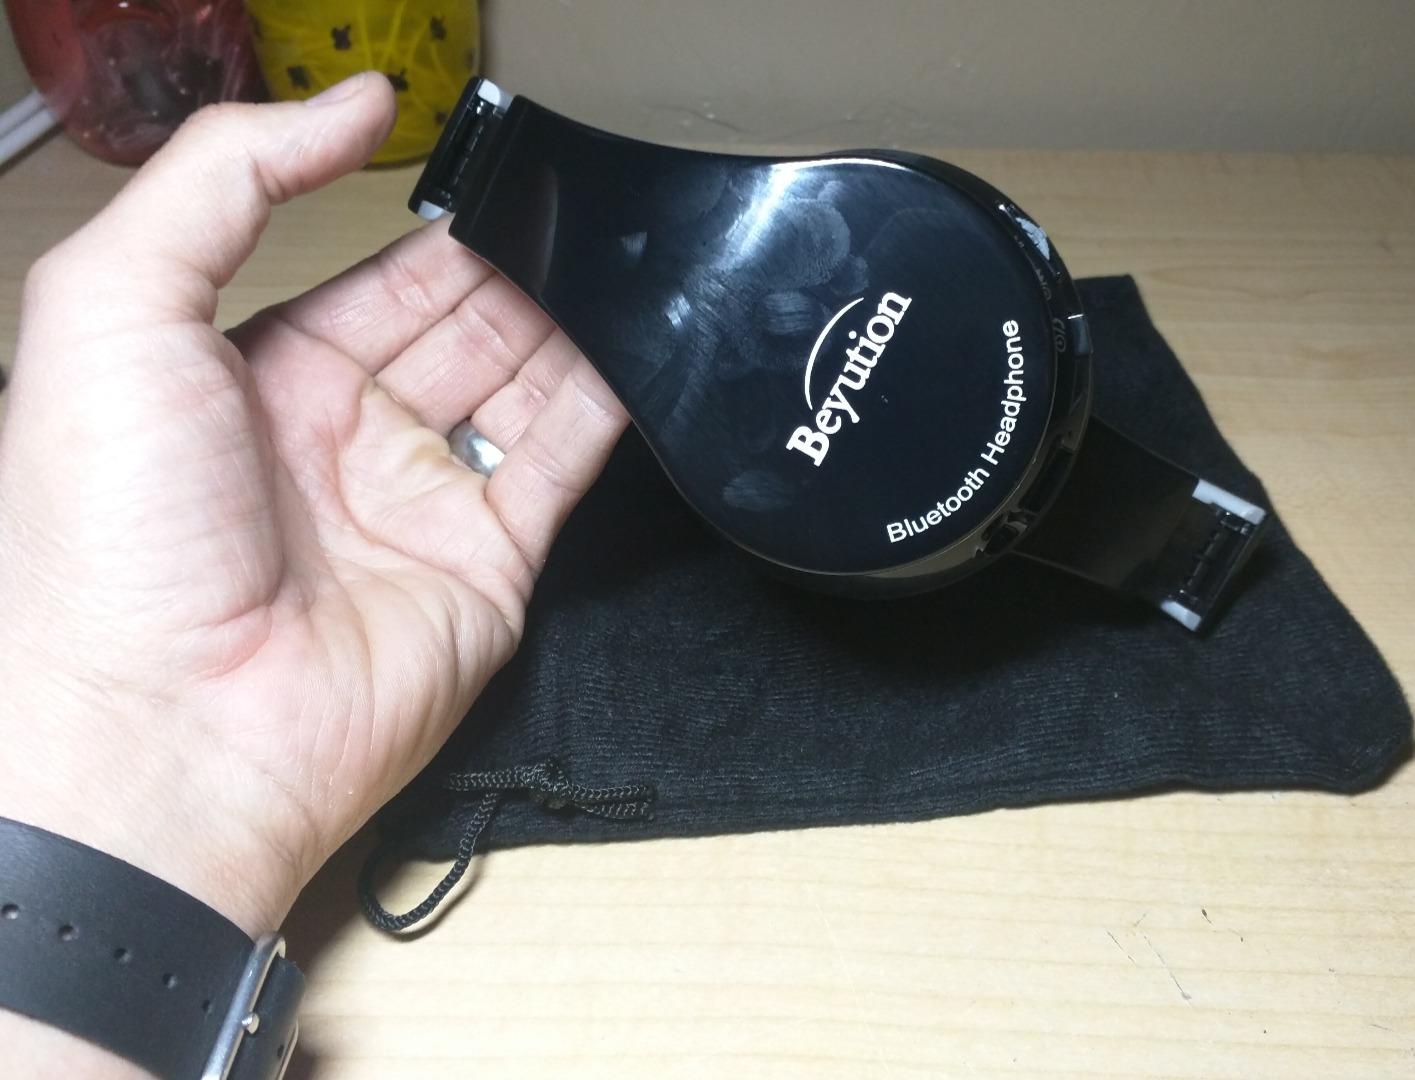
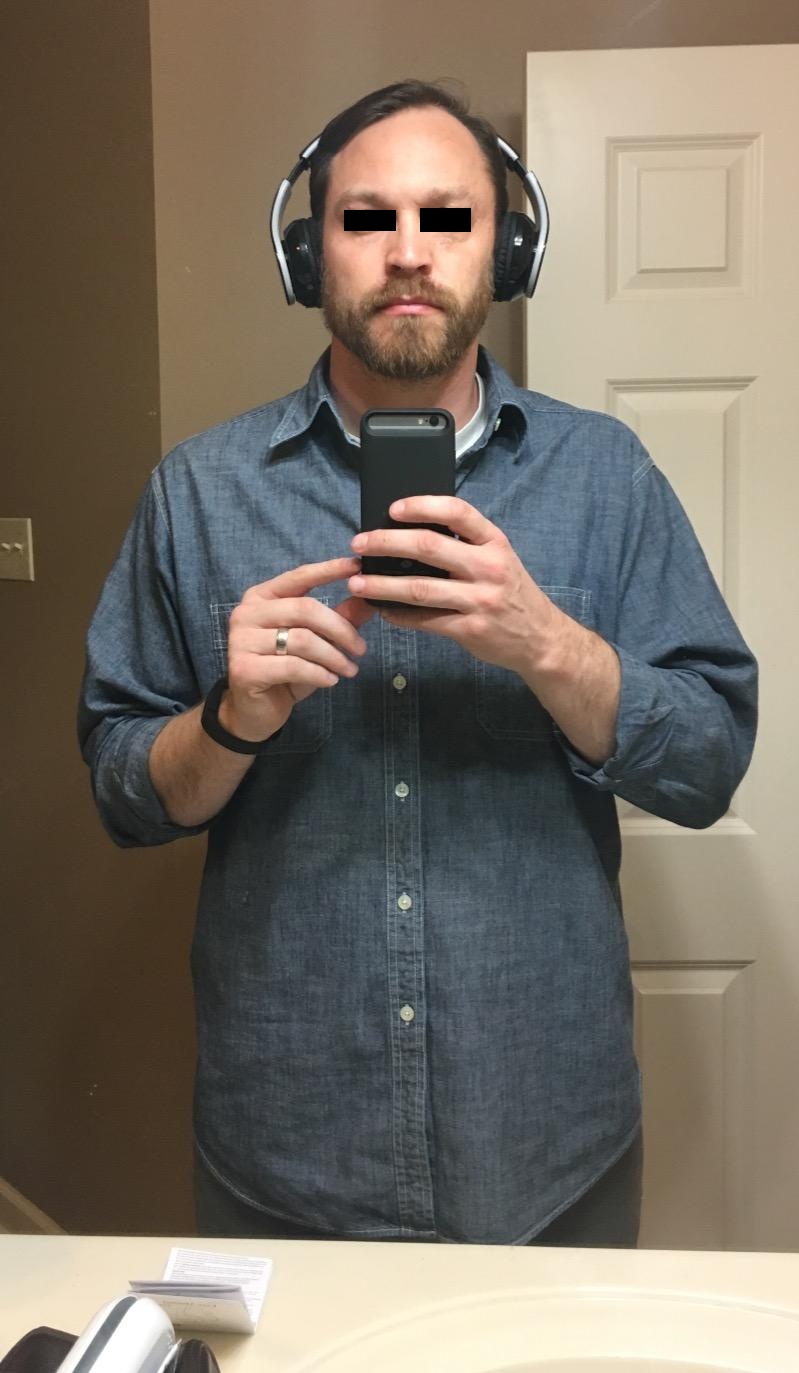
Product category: headphones
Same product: yes